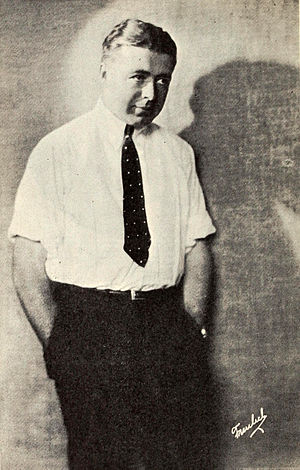
Clarence Brown
Clarence Brown var en amerikansk filminstruktør.